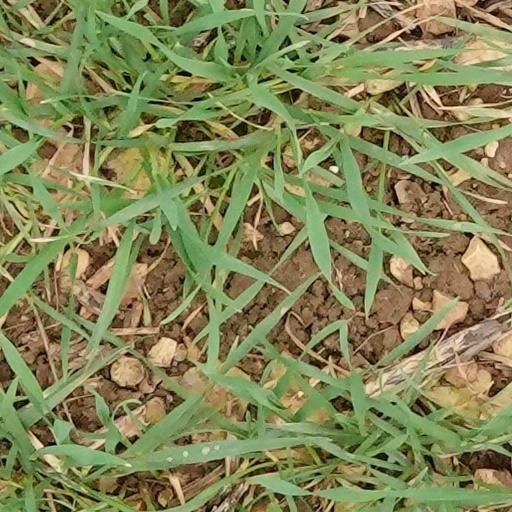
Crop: wheat